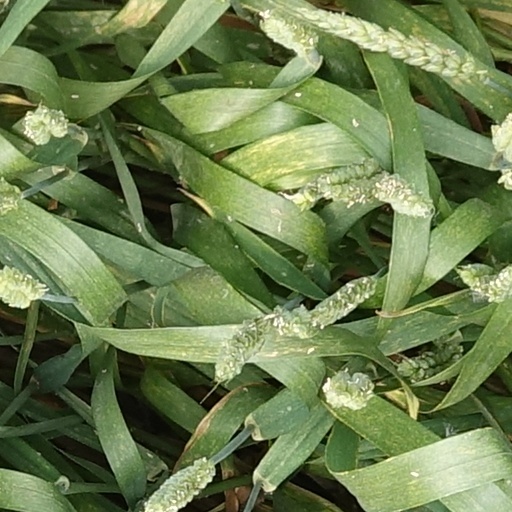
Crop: wheat